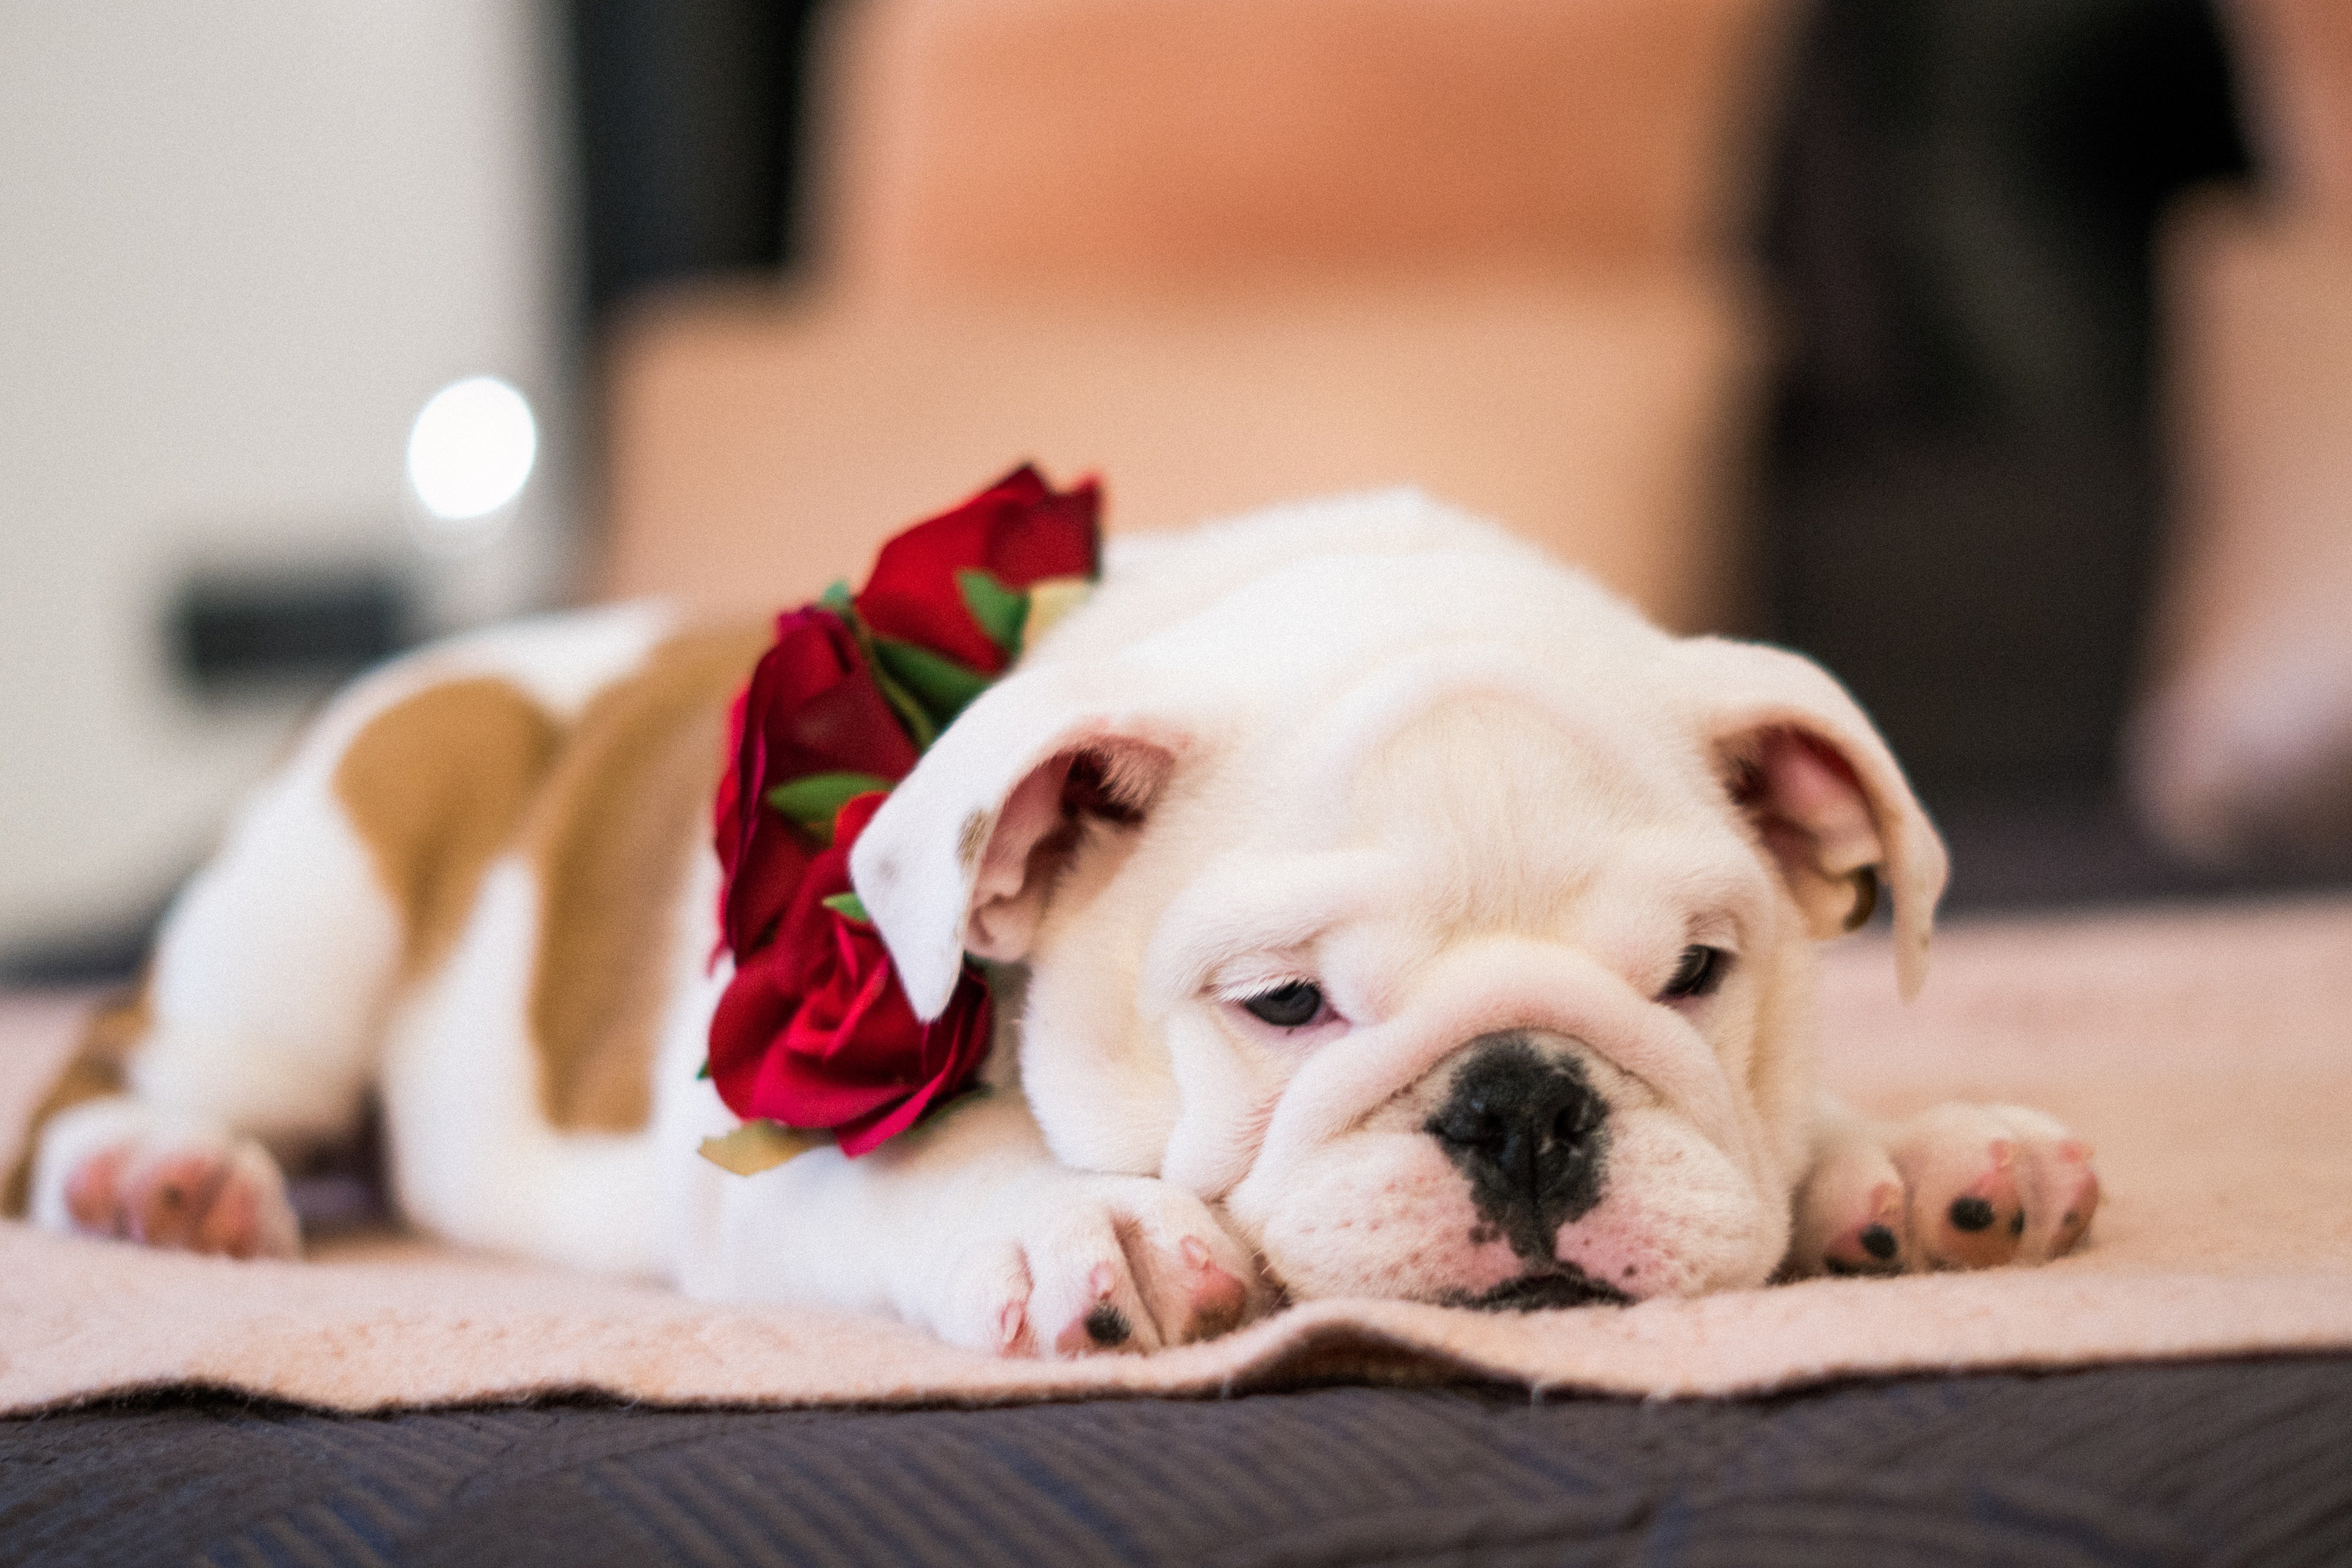
dog, mammal, vertebrate, canidae, dog breed, white english bulldog, puppy, bulldog, skin, toy bulldog, companion dog, old english bulldog, carnivore, australian bulldog, snout, puppy love, non sporting group, british bulldogs, fawn, french bulldog, olde english bulldogge